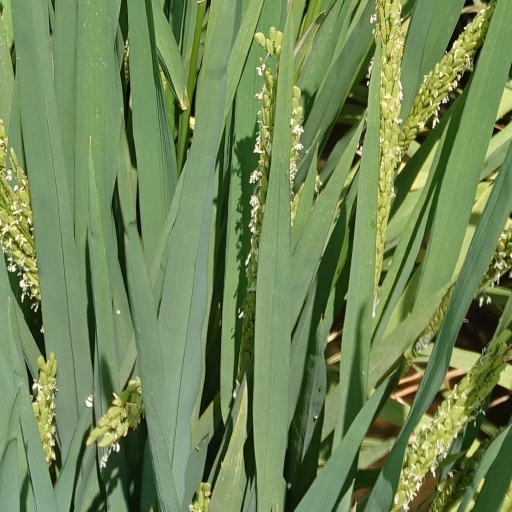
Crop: rice